Fin

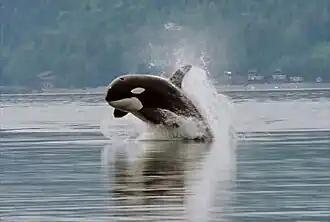

Once motion has been established, the motion itself can be controlled with the use of other fins. Boats control direction (yaw) with fin-like rudders, and roll with stabilizer and keel fins. Airplanes achieve similar results with small specialised fins that change the shape of their wings and tail fins.